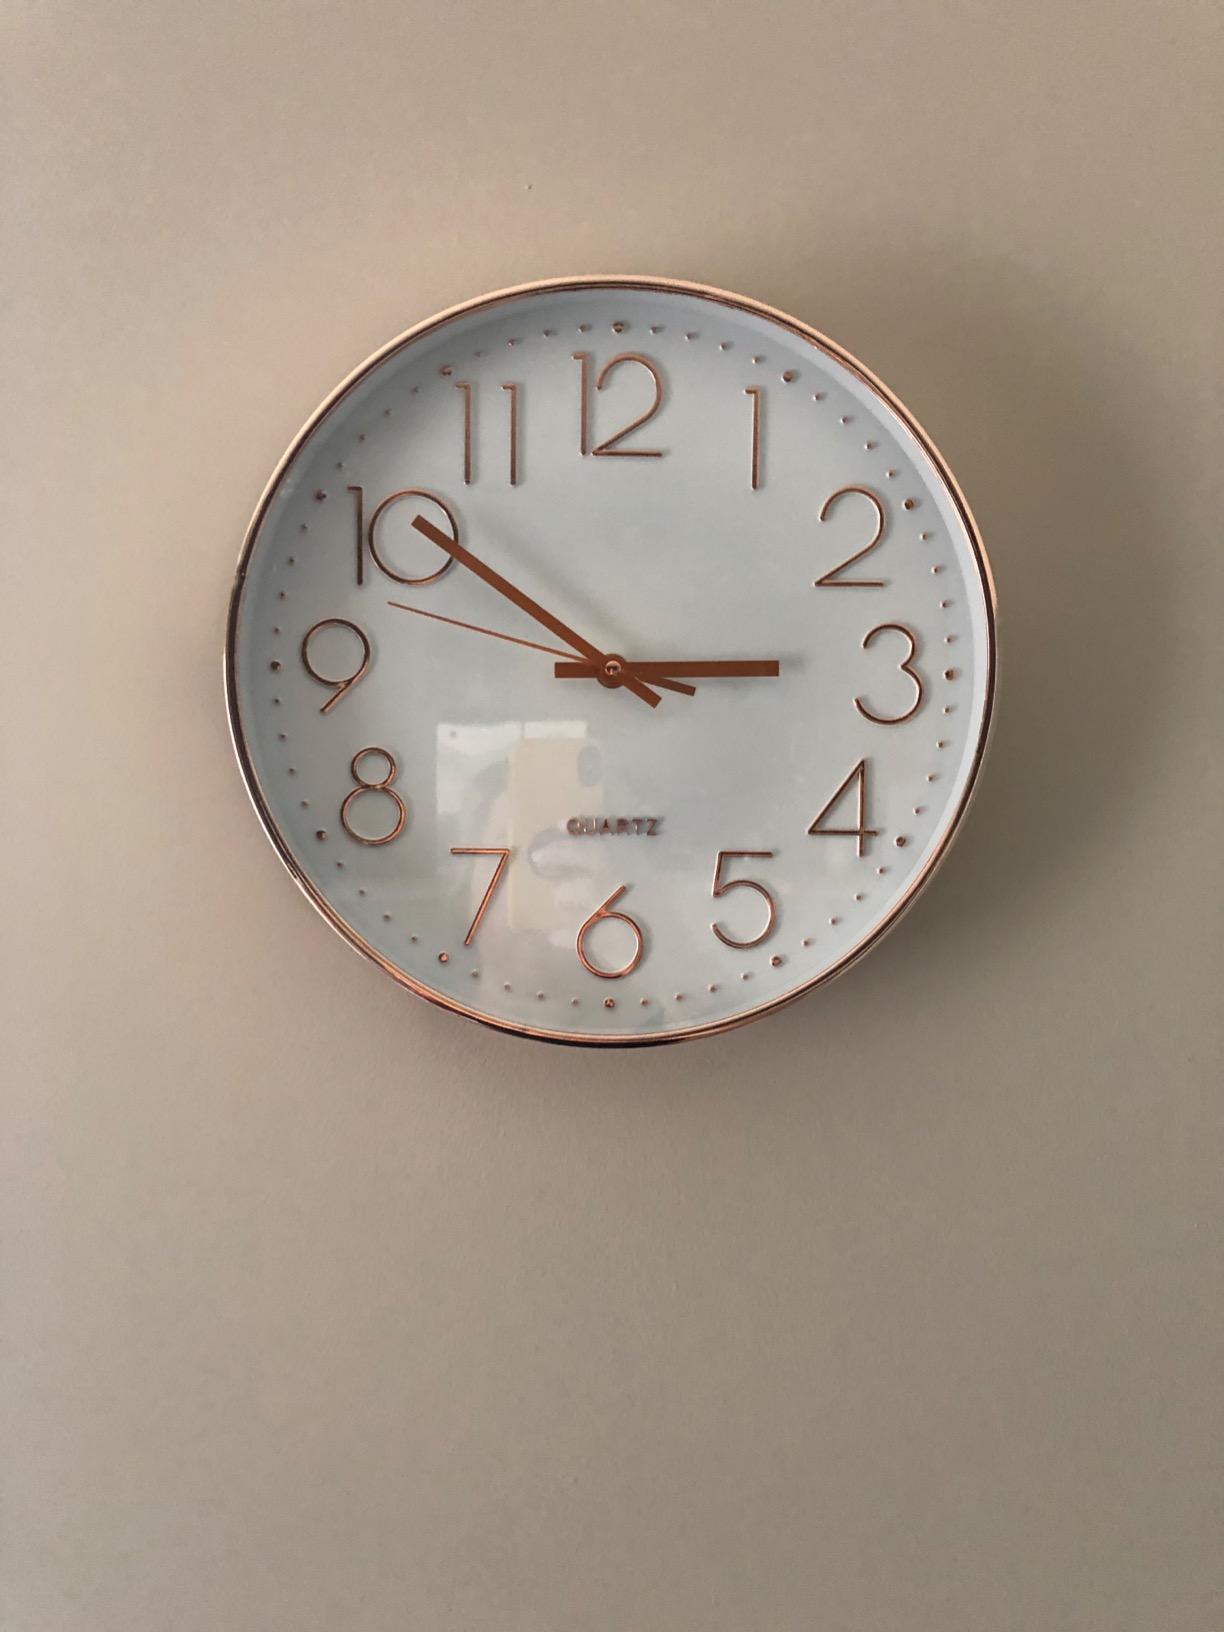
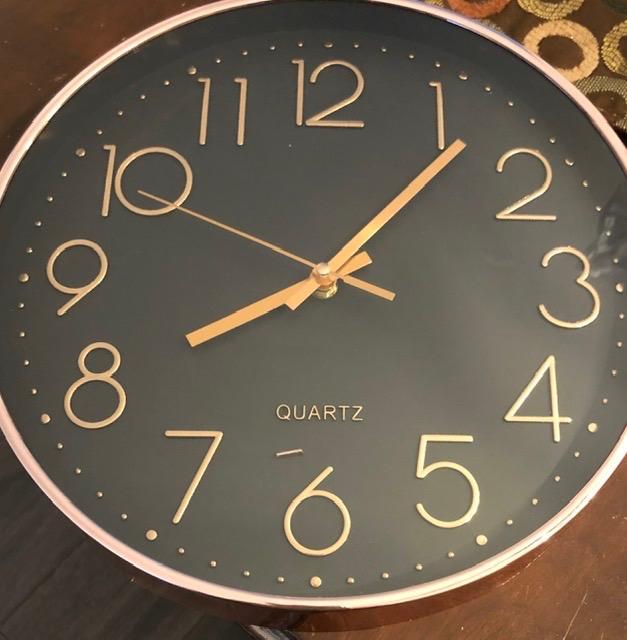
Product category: clock
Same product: no